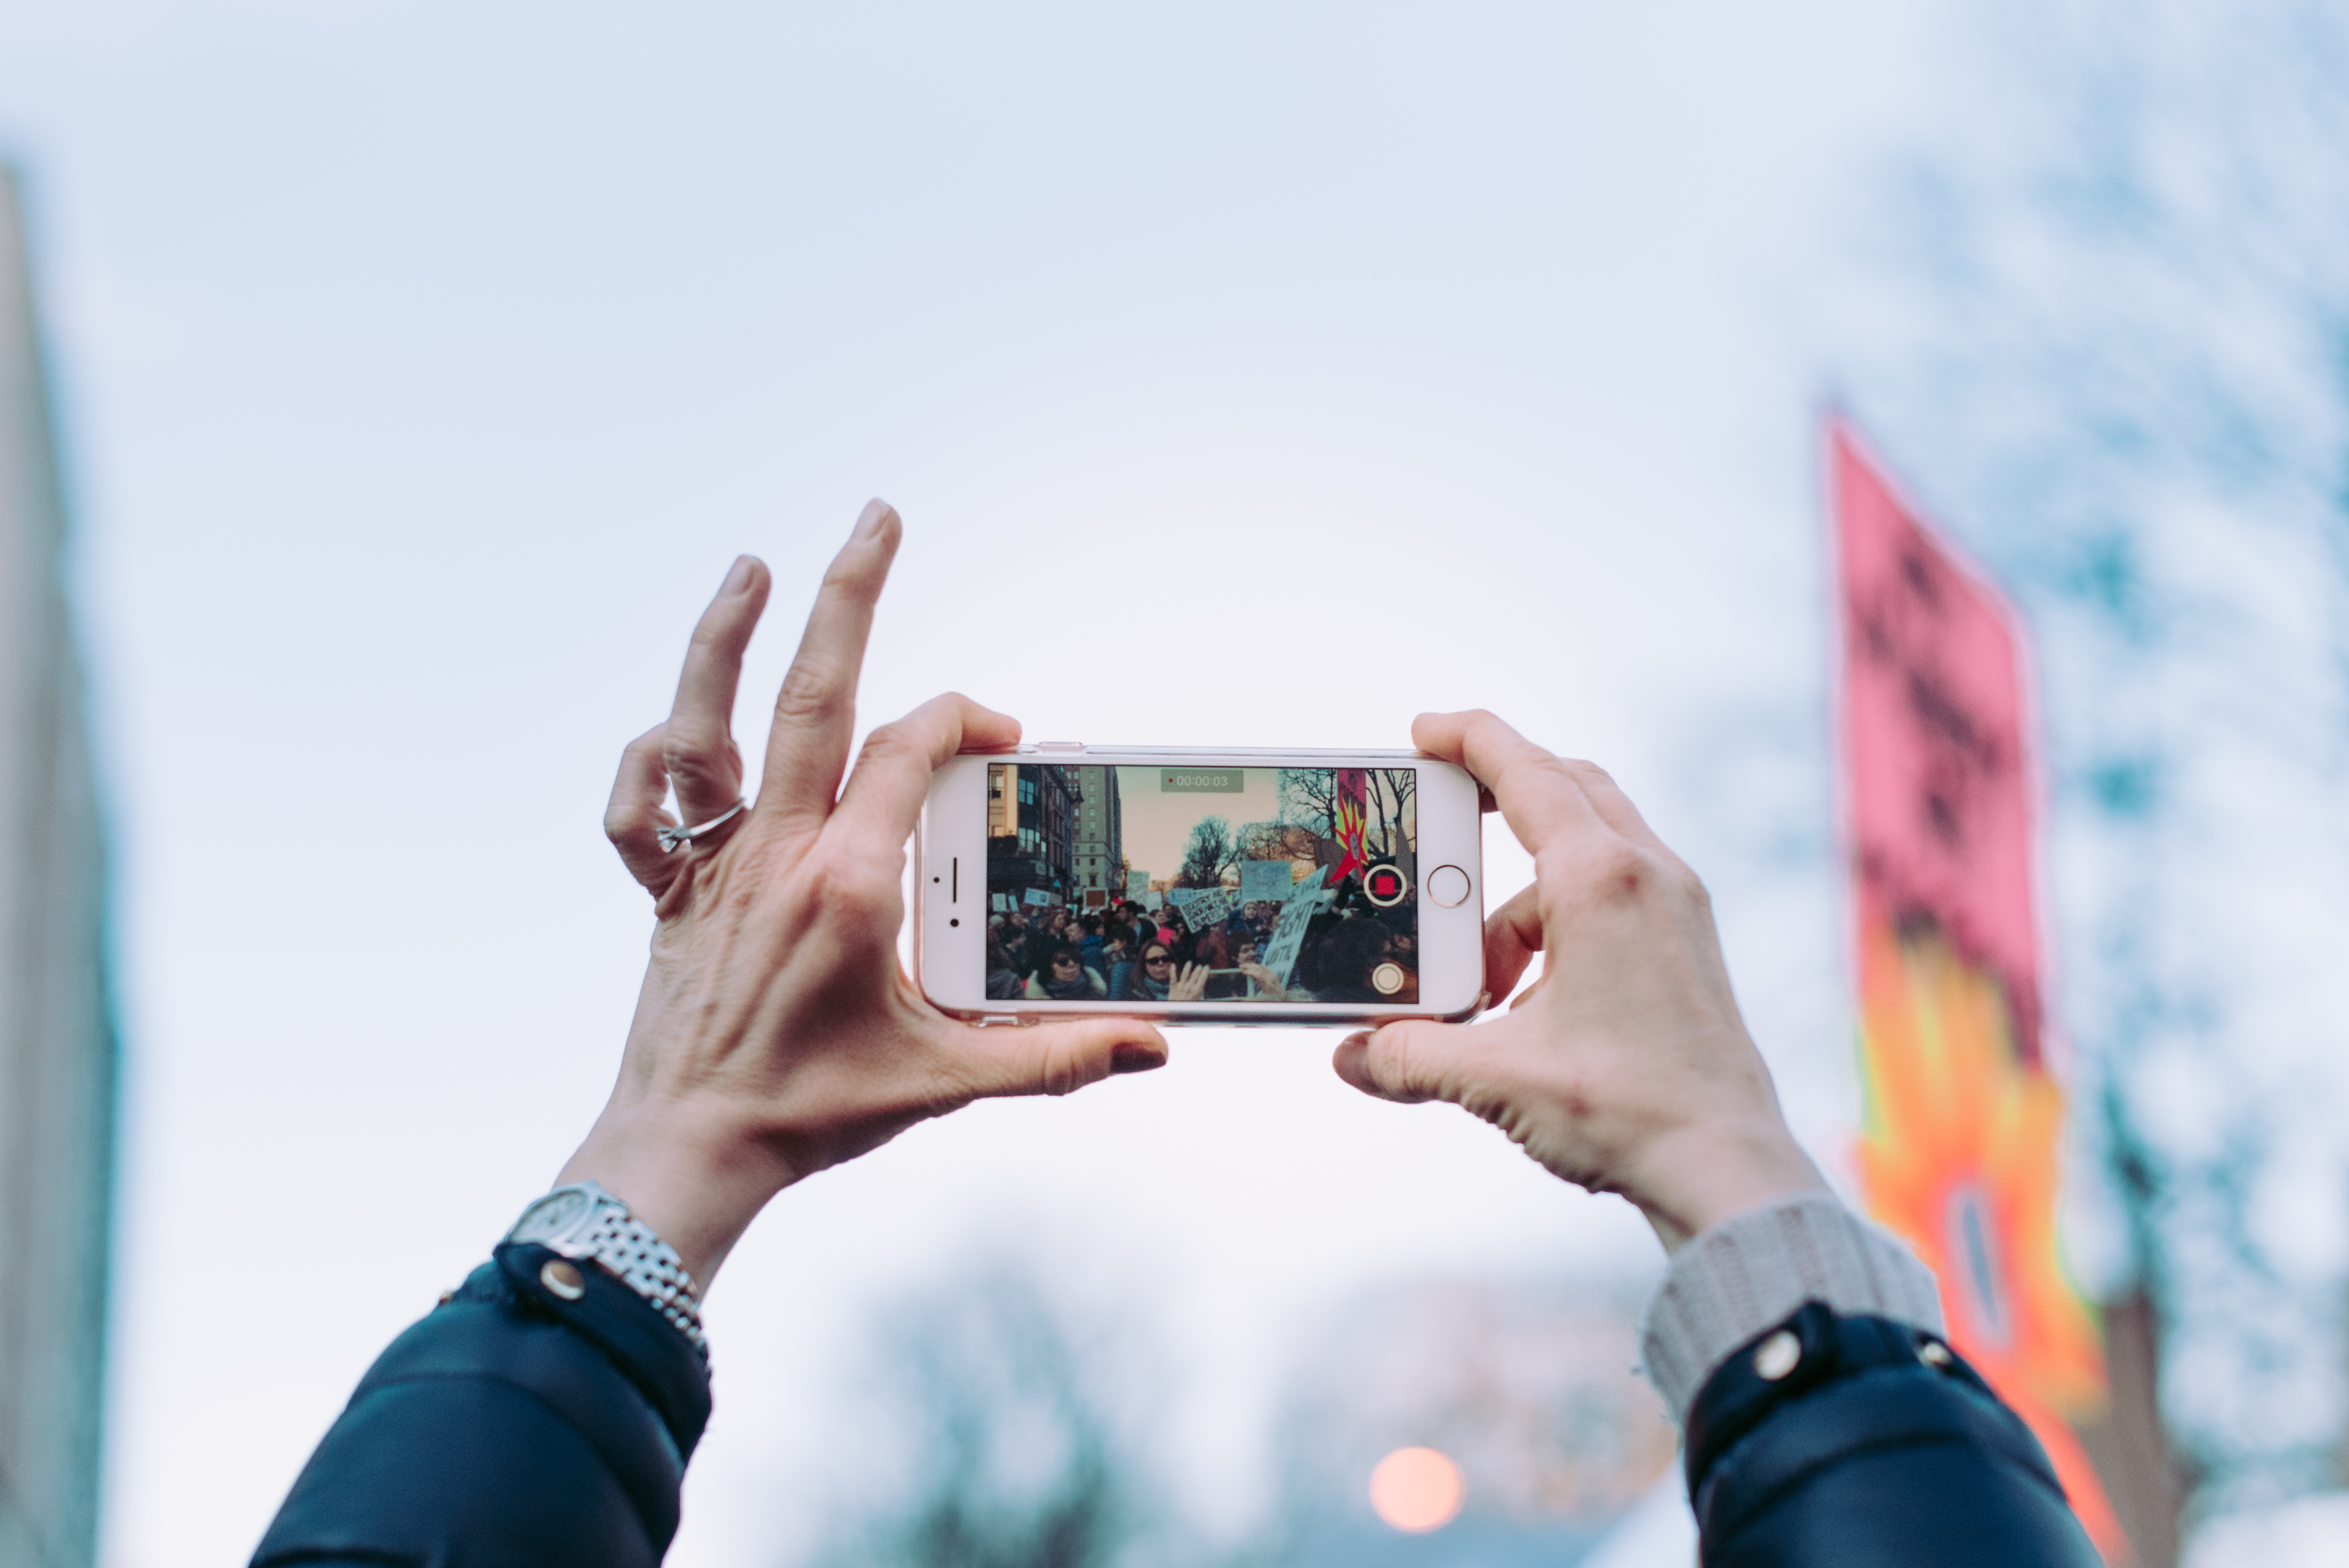
hand, photography, gadget, blue, photograph